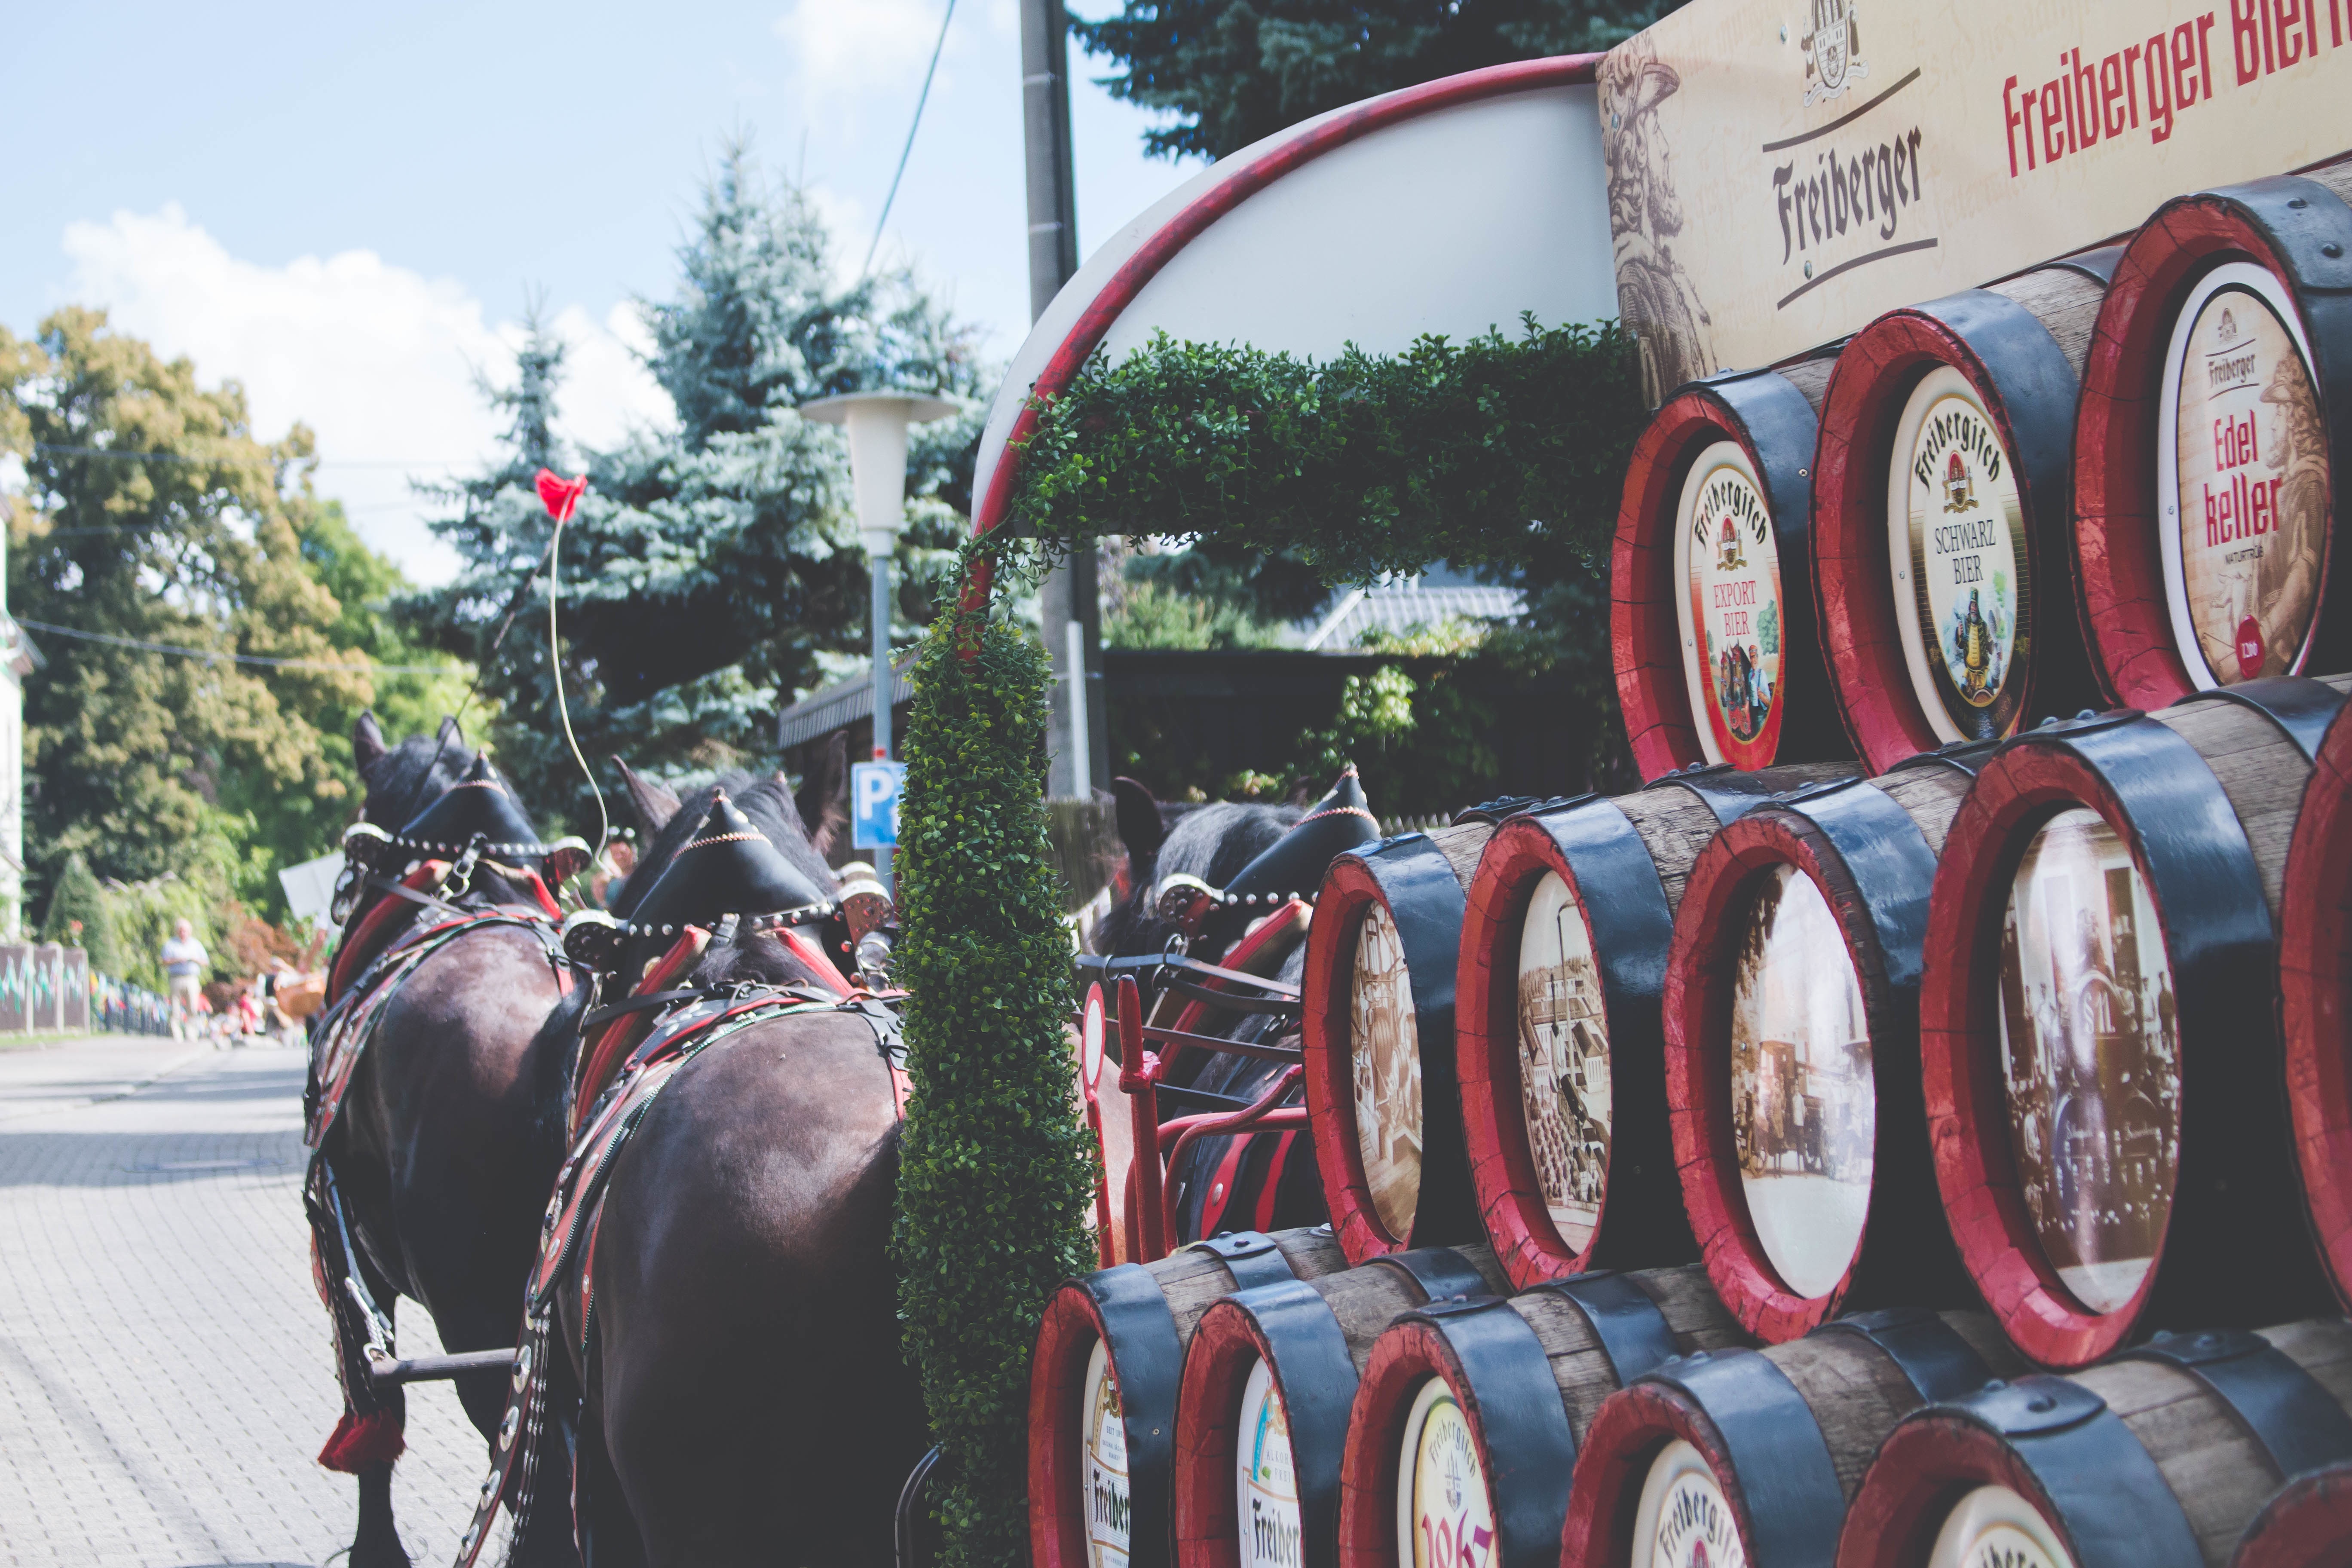
vehicle, festival, fair